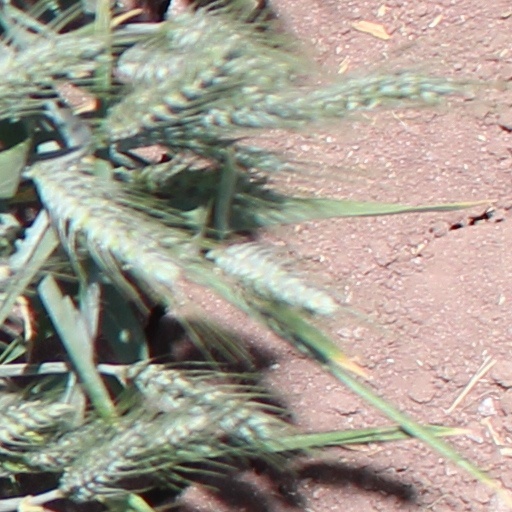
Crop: wheat